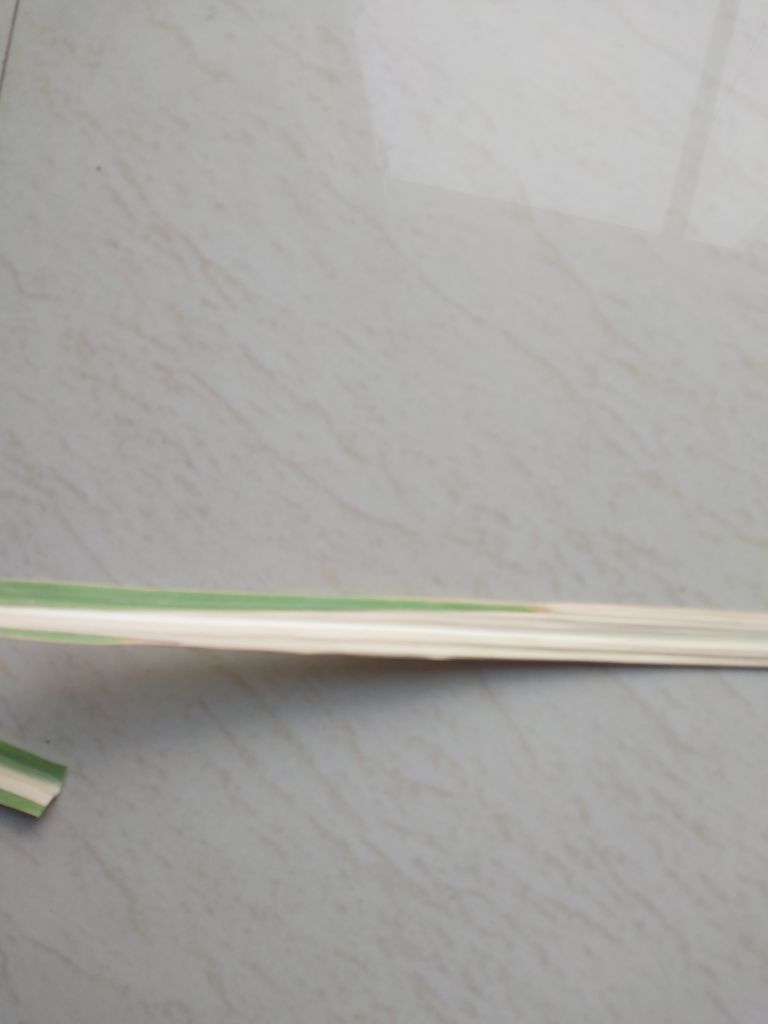
Label: Banded Chlorosis